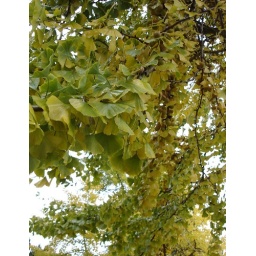
Ginkgo biloba tree in autumn colour with fruits